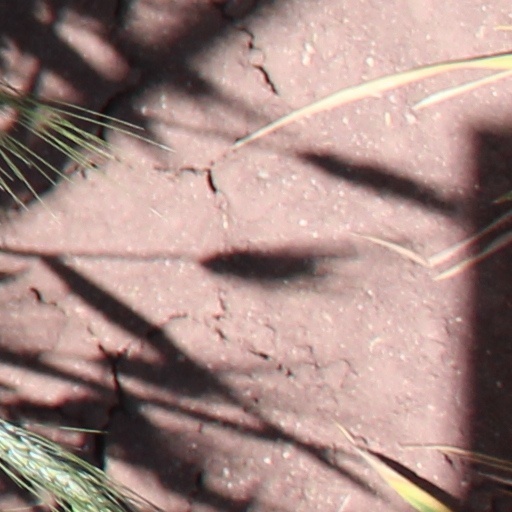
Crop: wheat